U.S. Route 40 in Maryland

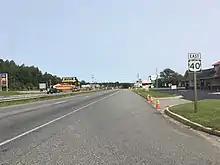
US 40 eastbound past MD 272 in North East

US 40 enters Maryland from Pennsylvania in Garrett County and follows a two-lane undivided road to Keysers Ridge. Between Keysers Ridge and Hancock, US 40 runs concurrent with I-68 across the mountains of Western Maryland, passing through Cumberland. In Hancock, US 40 becomes concurrent with I-70 and follows the Potomac River before it splits from I-70. US 40 follows a two-lane road parallel to I-70 east to Hagerstown, where it passes through the center of the city and turns southeast. Between Hagerstown and Frederick, the route heads southeast along a two-lane road parallel to I-70 through rural areas. In Frederick, US 40 joins US 15 on a freeway alignment before it continues east concurrent with I-70. US 40 follows I-70 east through rural areas to Howard County, where it splits from I-70 and continues along a multilane divided highway through suburban areas, passing through Ellicott City. The route heads east through the city of Baltimore along city streets, with a freeway section located west of downtown Baltimore. US 40 continues northeast from Baltimore along Pulaski Highway, a multilane divided highway that runs parallel to I-95 through suburban areas, passing through Aberdeen. Between Havre de Grace and Perryville, the route crosses the Susquehanna River on the Thomas J. Hatem Memorial Bridge. US 40 continues east parallel to I-95 and leaves Maryland for Delaware in Elkton.